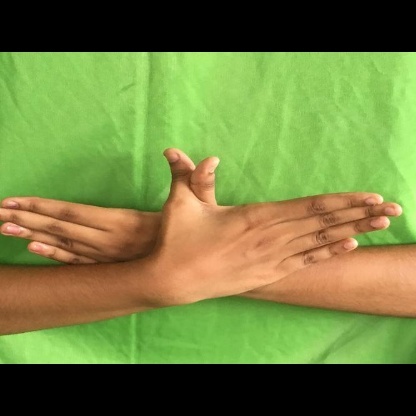
Mudra: Garuda